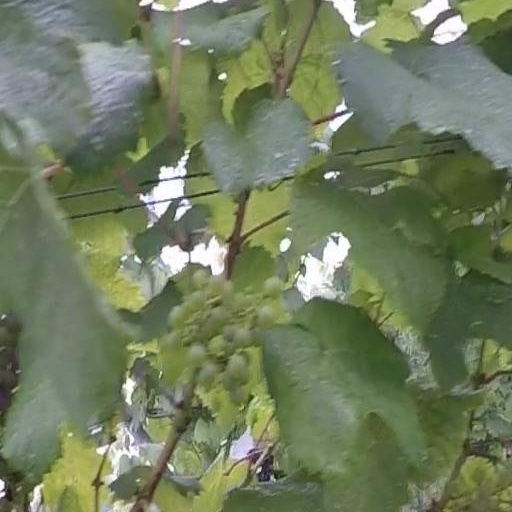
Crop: grape